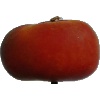
Label: Nectarine Flat 1